Wulagasaurus

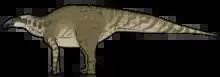
Life restoration

In 2010 Gregory S. Paul estimated its size at 9 meters (30 ft) and 3 tonnes (3.3 short tons). As a hadrosaurid, "Wulagasaurus" would have been an herbivore.